Supermarine Spitfire (early Merlin-powered variants)

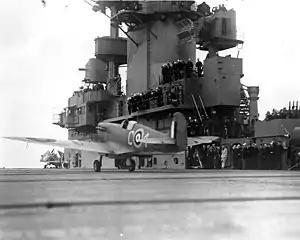
Spitfire Vc launching from during Operation Bowery. This was part of the first contingent of Spitfires which were supplied to the RAF on Malta. A 60-gallon "slipper" type drop tank was mounted under the centre section and the top surfaces have been painted blue or blue/gray to help camouflage the Spitfire during the long flight across the Mediterranean.

The Mk Vb(trop) (or type 352) could be identified by the large Vokes air filter fitted under the nose; the reduced speed of the air to the supercharger had a detrimental effect on the performance of the aircraft, reducing the top speed by 8 mph (13 km/h) and the climb rate by 600 ft/min (3.04 m/s), but the decreased performance was considered acceptable. This variant was also fitted with a larger oil tank and desert survival gear behind the pilot's seat. A new desert camouflage scheme was applied. Many Vb(trop)s were modified by 103 MU (Maintenance Unit-RAF depots in which factory fresh aircraft were brought up to service standards before being delivered to squadrons) at Aboukir, Egypt by replacing the Vokes filter with locally manufactured Aboukir-type filters, which were lighter and more streamlined. Two designs of these filters can be identified in photos; one had a bulky, squared off filter housing while the other was more streamlined. These aircraft were usually fitted with the wide blade Rotol propeller and clipped wings.